Cornishware

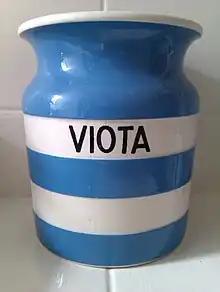
A vintage Cornishware jar bearing the name 'Viota' (a company that manufactured boxed lemonade mix, cake mix and desiccated coconut )

Original vintage Cornishware is highly collectible, with pieces in black, green, orange, yellow, red, and blue pieces with rare lettering, selling for particularly high prices.